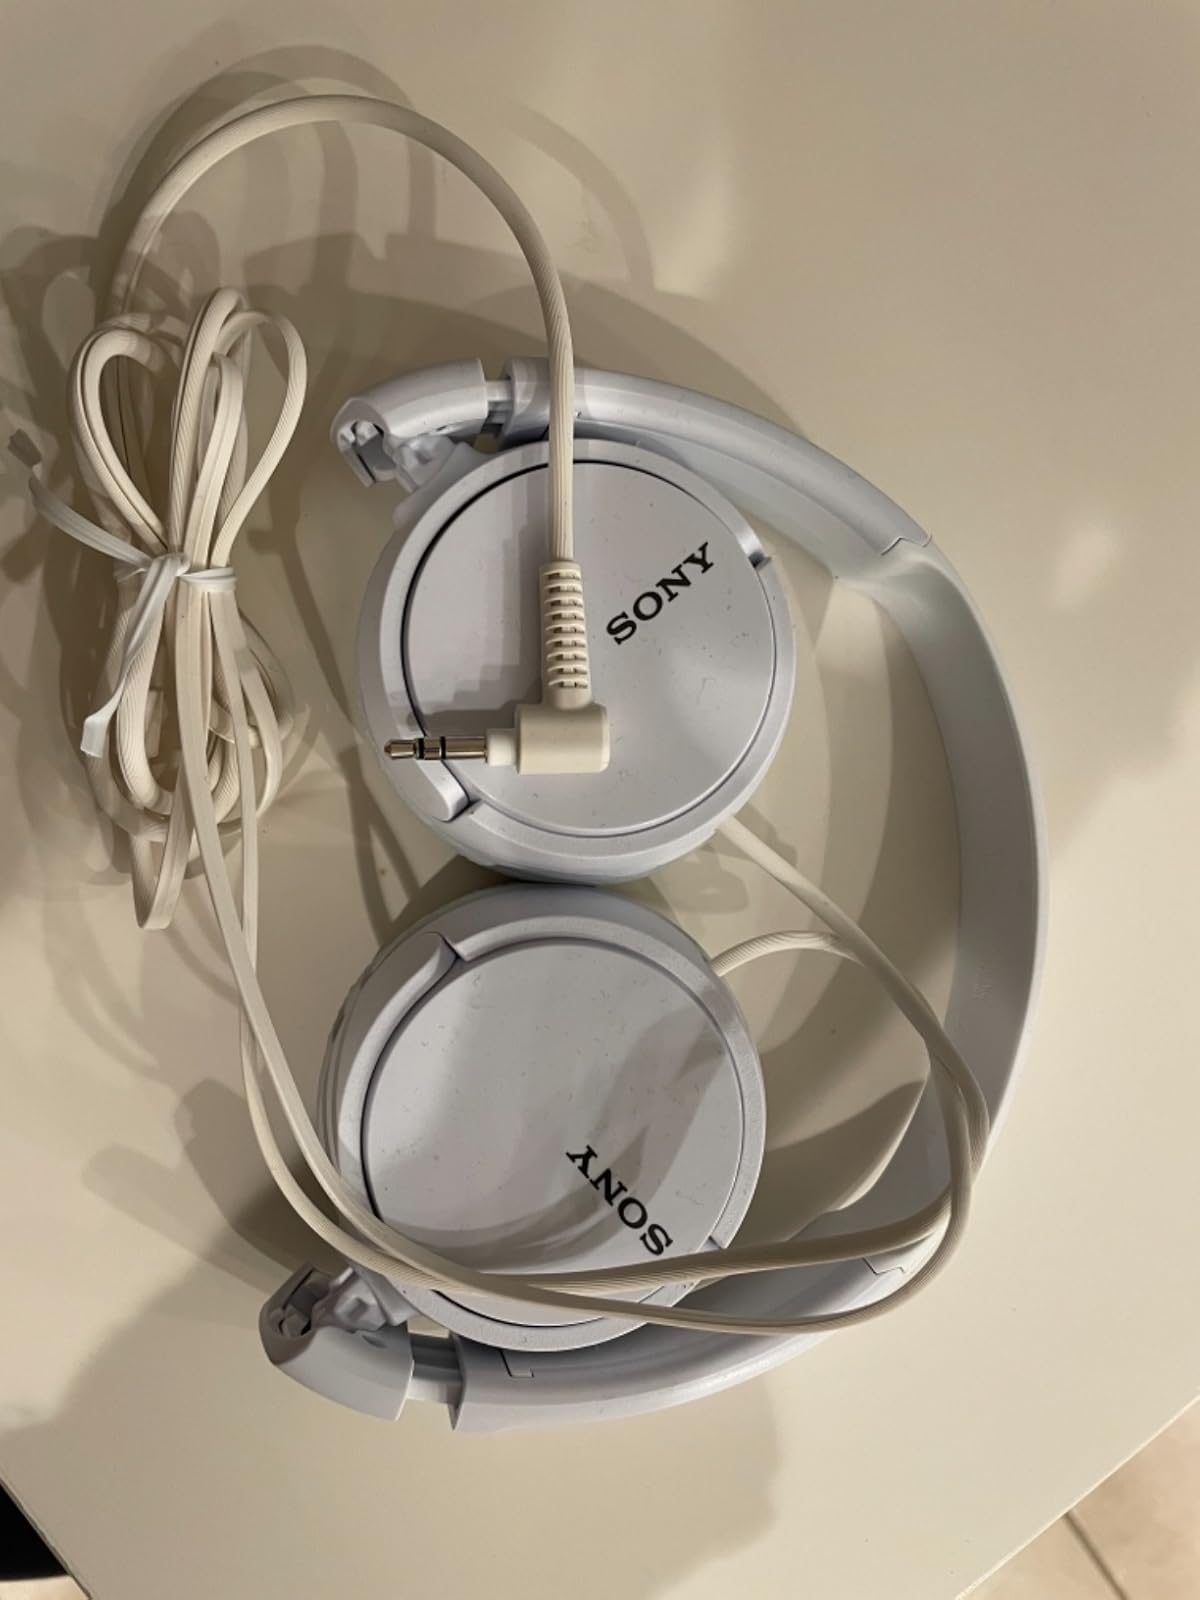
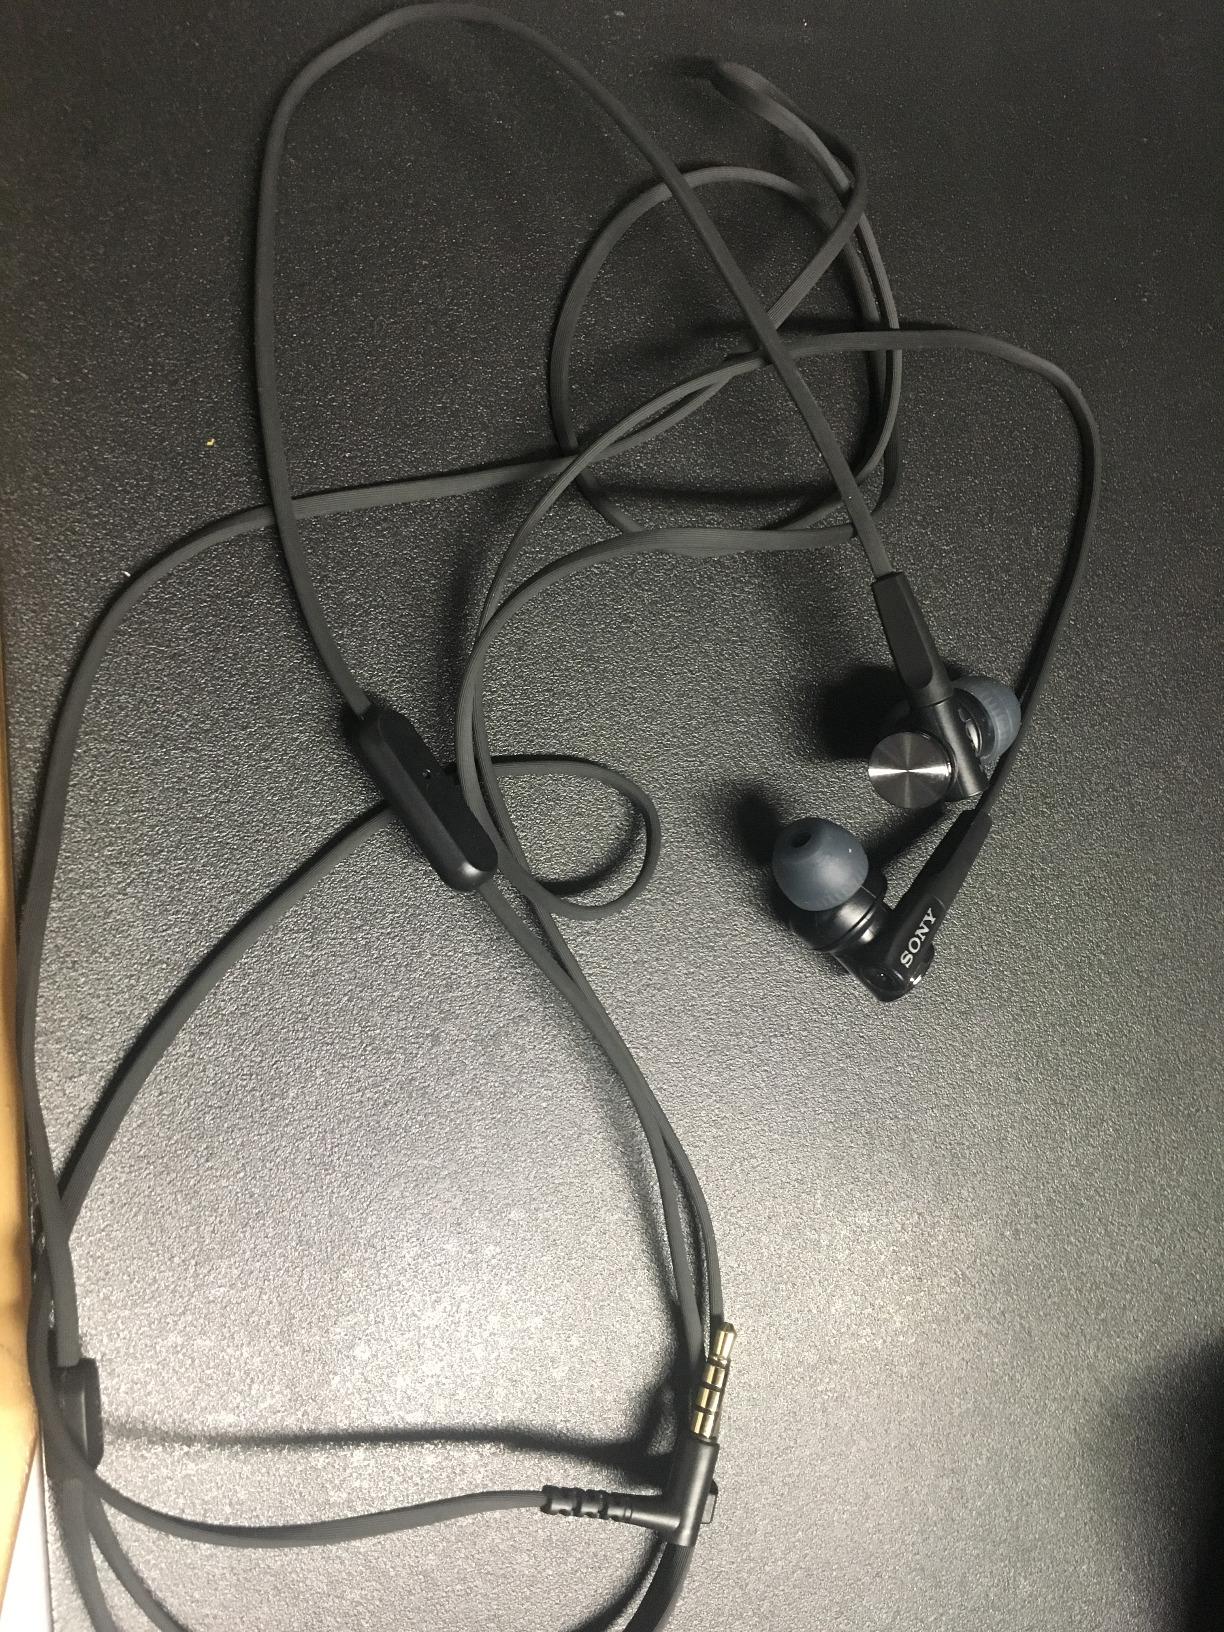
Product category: headphones
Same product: no